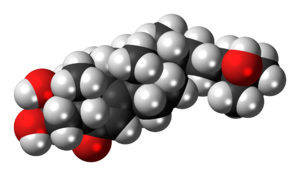
Ecdyson
Kuglekalot-model af ecdyson
Ecdyson er et prohormon, der omdannes til hamskifte-hormonet 20-hydroxyecdyson, et steroid-hormon. Populært benyttes navnet ecdyson både om prohormonet og 20-hydroxyecdyson. Ecdyson og dets homologer kaldes generelt ecdysteroider. Ecdysteroider fungerer som hamskifte-hormoner i leddyr, men forekommer også i andre relaterede rækker, hvor de kan spille forskellige roller, bl.a. i forbindelse med metamorfose.